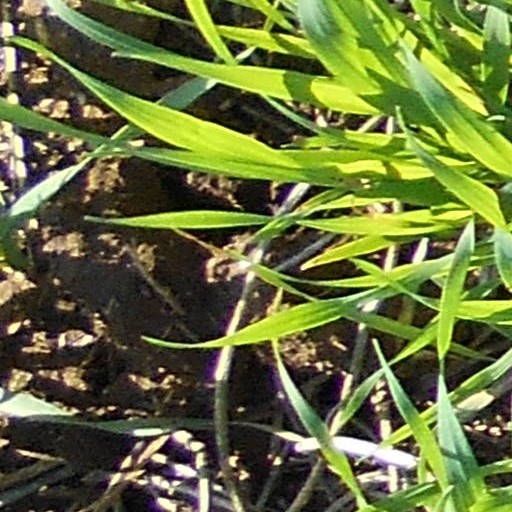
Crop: wheat